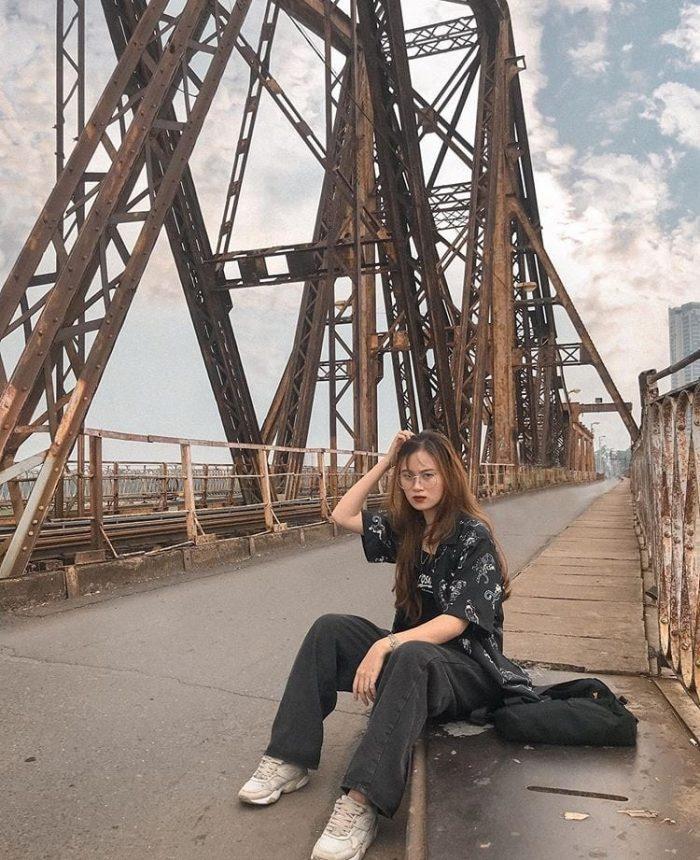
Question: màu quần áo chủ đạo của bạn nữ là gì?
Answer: màu đen